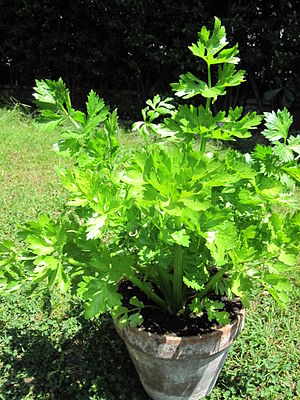
Bladselleri / Bleg- og bladselleri
Apium graveolens
Bladselleri er en grøntsag med nært slægtskab til knoldselleri. Bladselleri danner ikke knold, og det er de lange, saftige og måske let træede grønne stilke, der bruges i madlavning. Blegselleri er bleget bladselleri, opnået ved en særlig dyrkningsmetode.